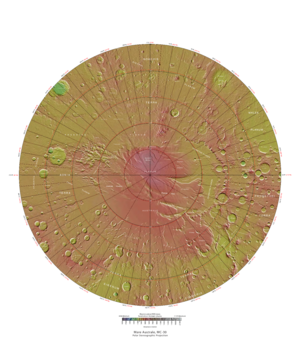
Dans le cadre de la géographie de la planète Mars, le quadrangle de Mare Australe — également identifié par le code USGS MC-30 — désigne une région martienne définie par des latitudes comprises entre 65° et 90° S et des longitudes comprises entre 0° et 360° E.